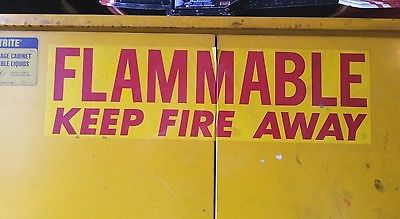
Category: cabinet